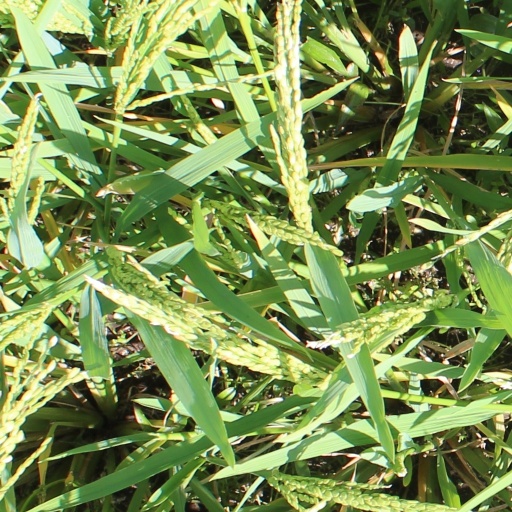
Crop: rice